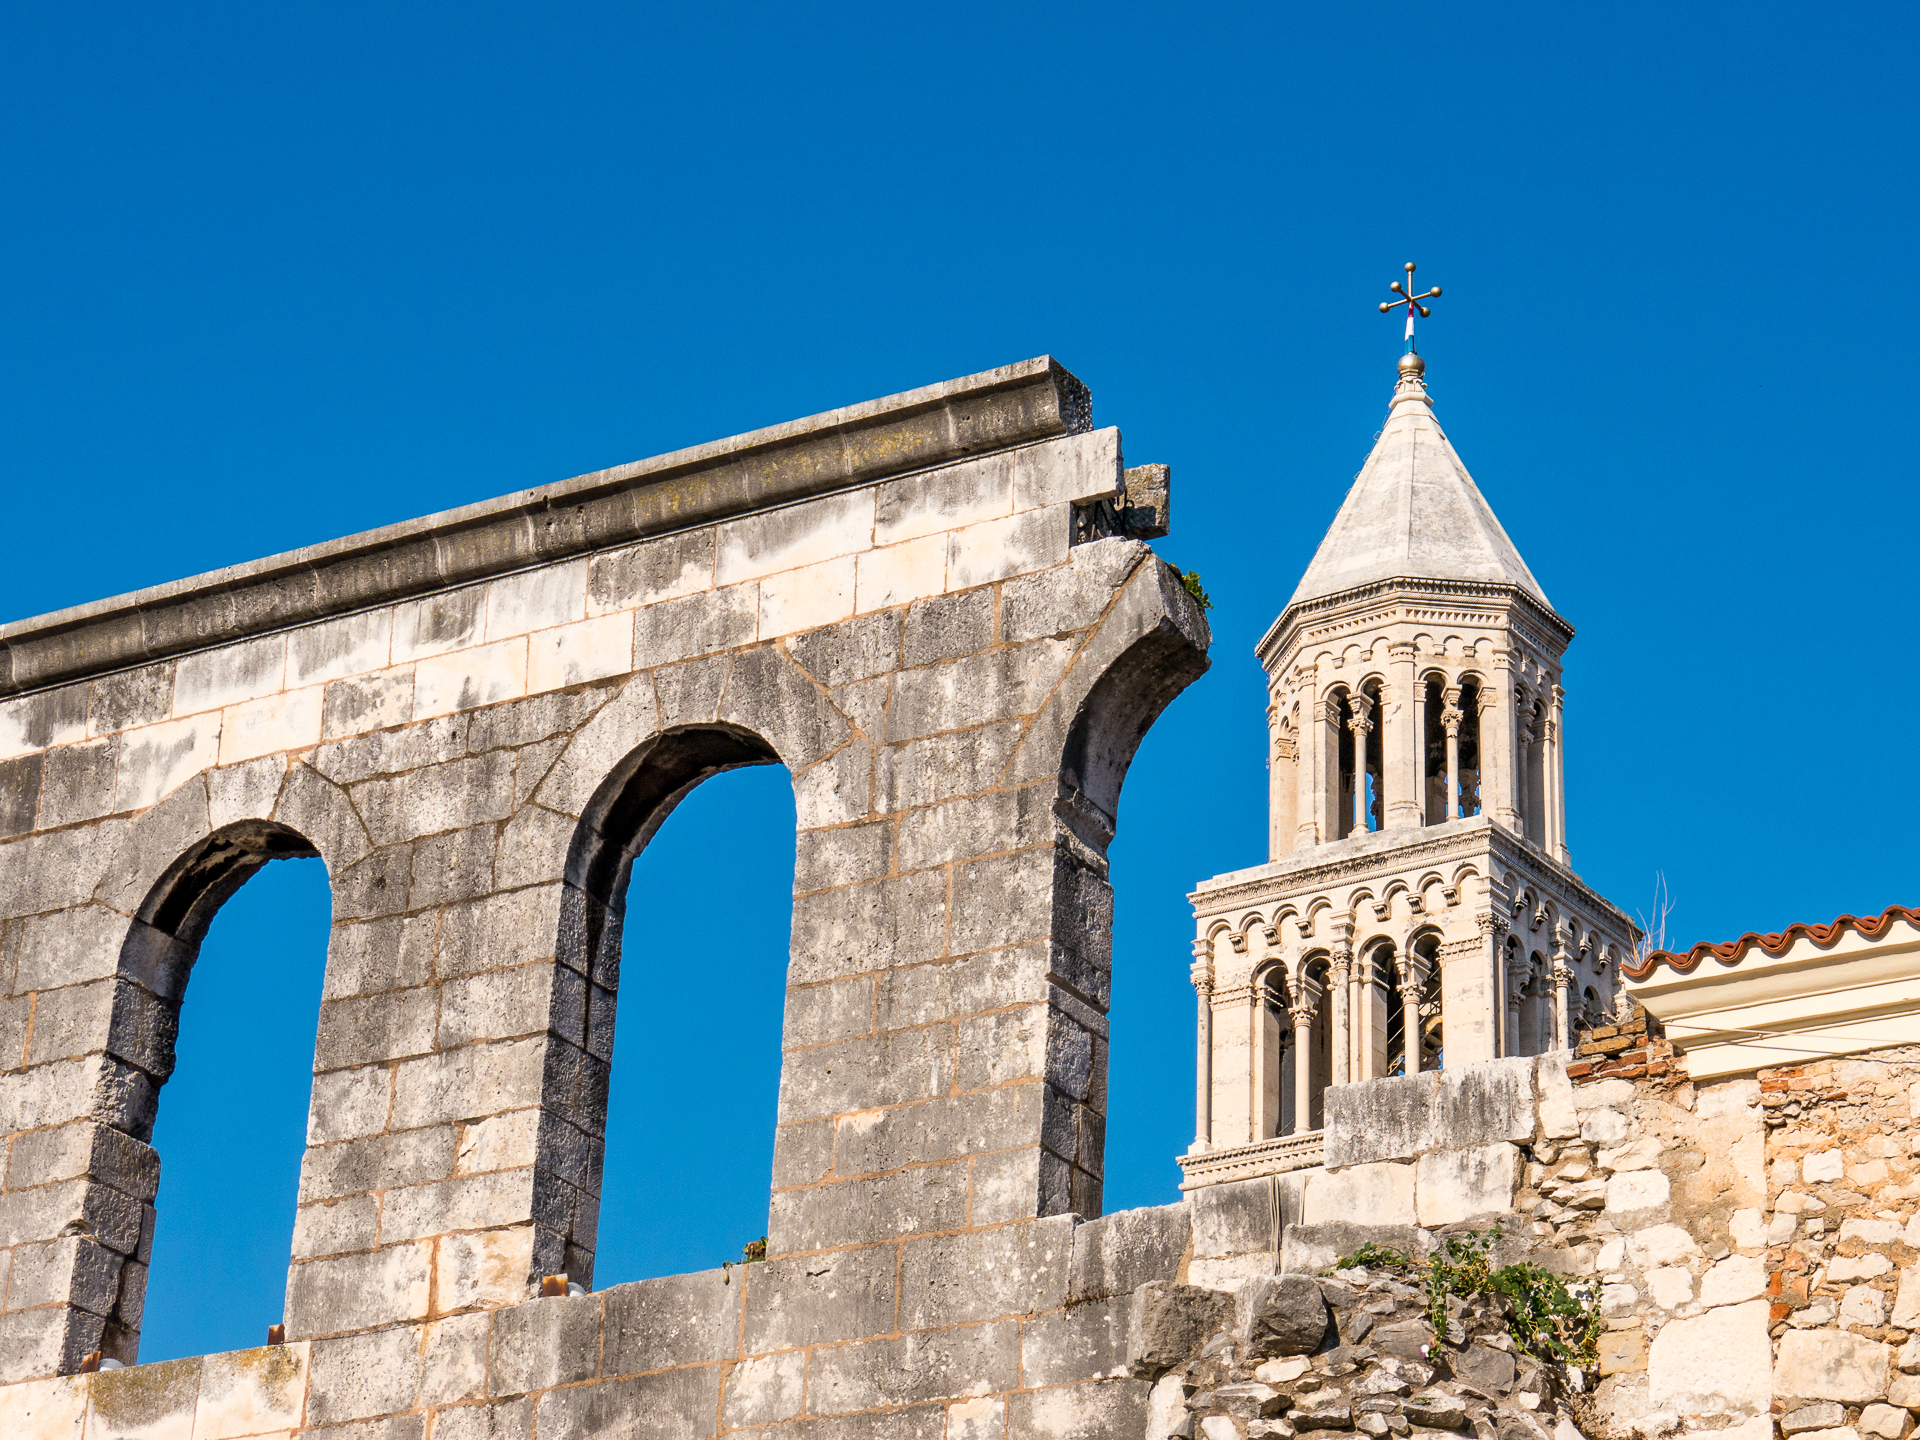
architecture, building, monument, arch, landmark, facade, church, cathedral, place of worship, croatia, monastery, basilica, panasoniclumixg3, split, ancient history, ancient roman architecture